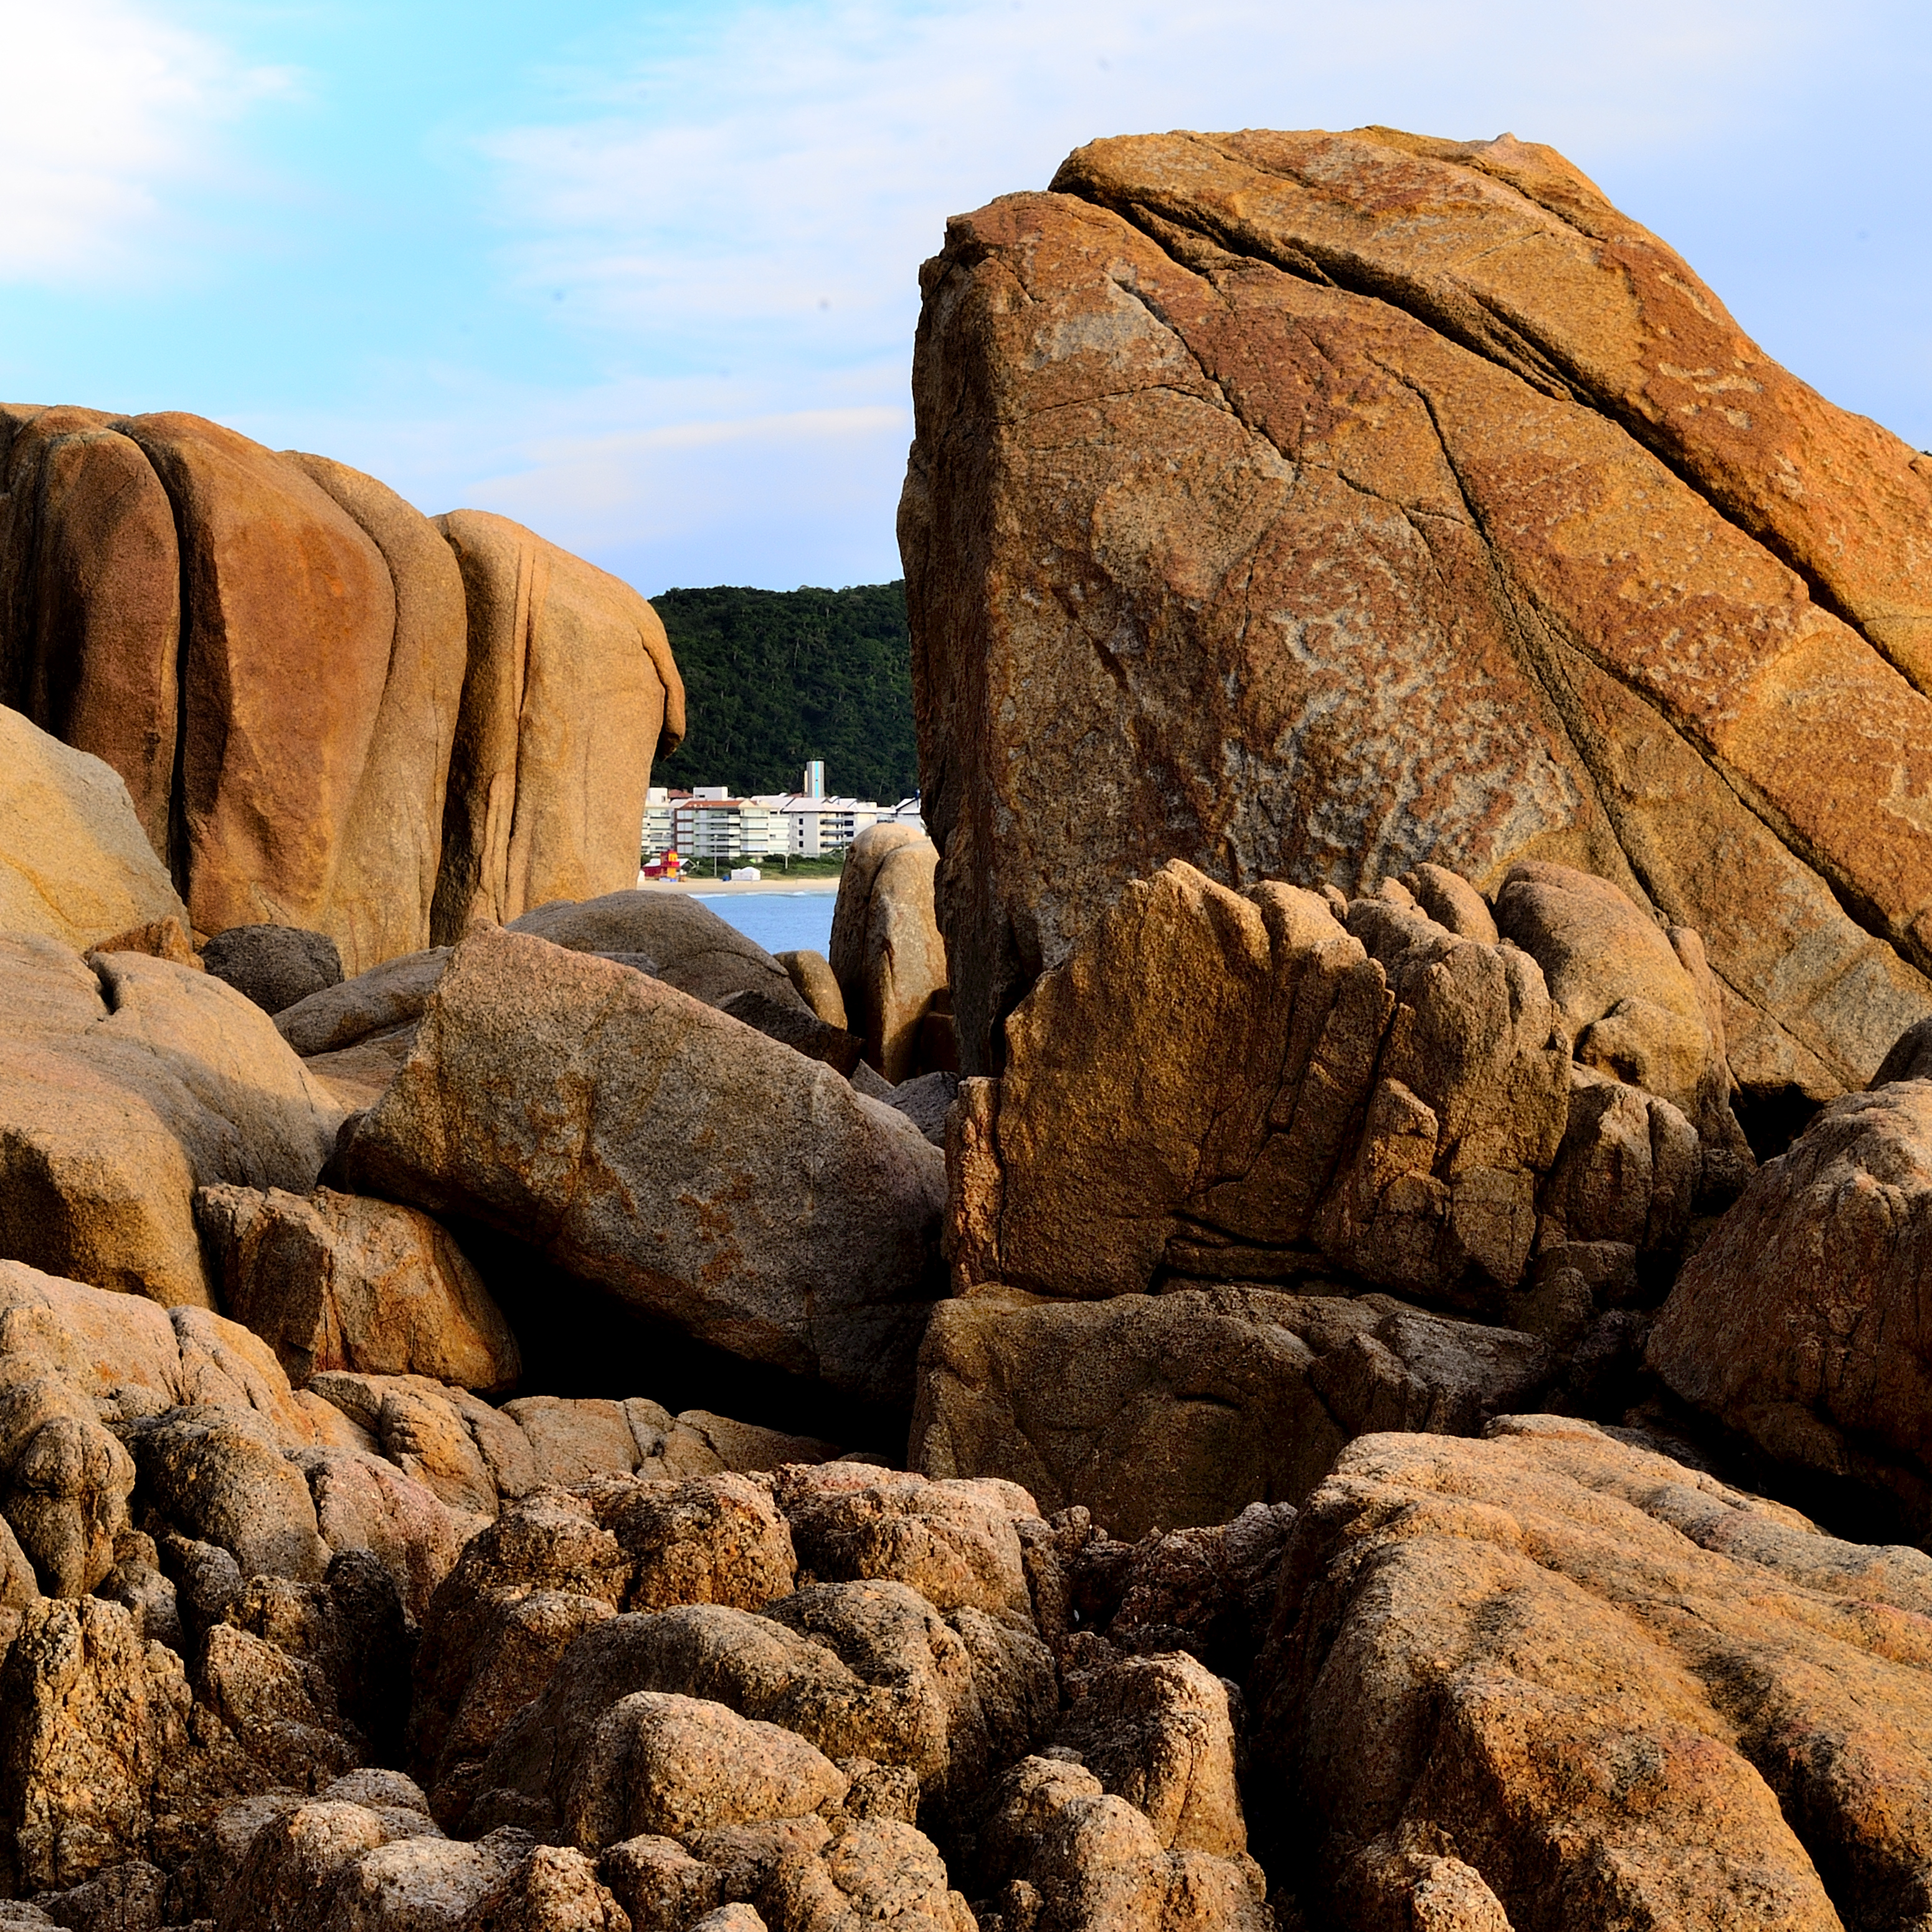
landscape, sea, coast, nature, rock, wilderness, wood, shore, formation, cliff, arch, terrain, material, rocks, geology, boulder, piedra, amanecer, morro, ingleses, praiabrava, pontadasfeiticeiras, wadi, natural arch, natural environment